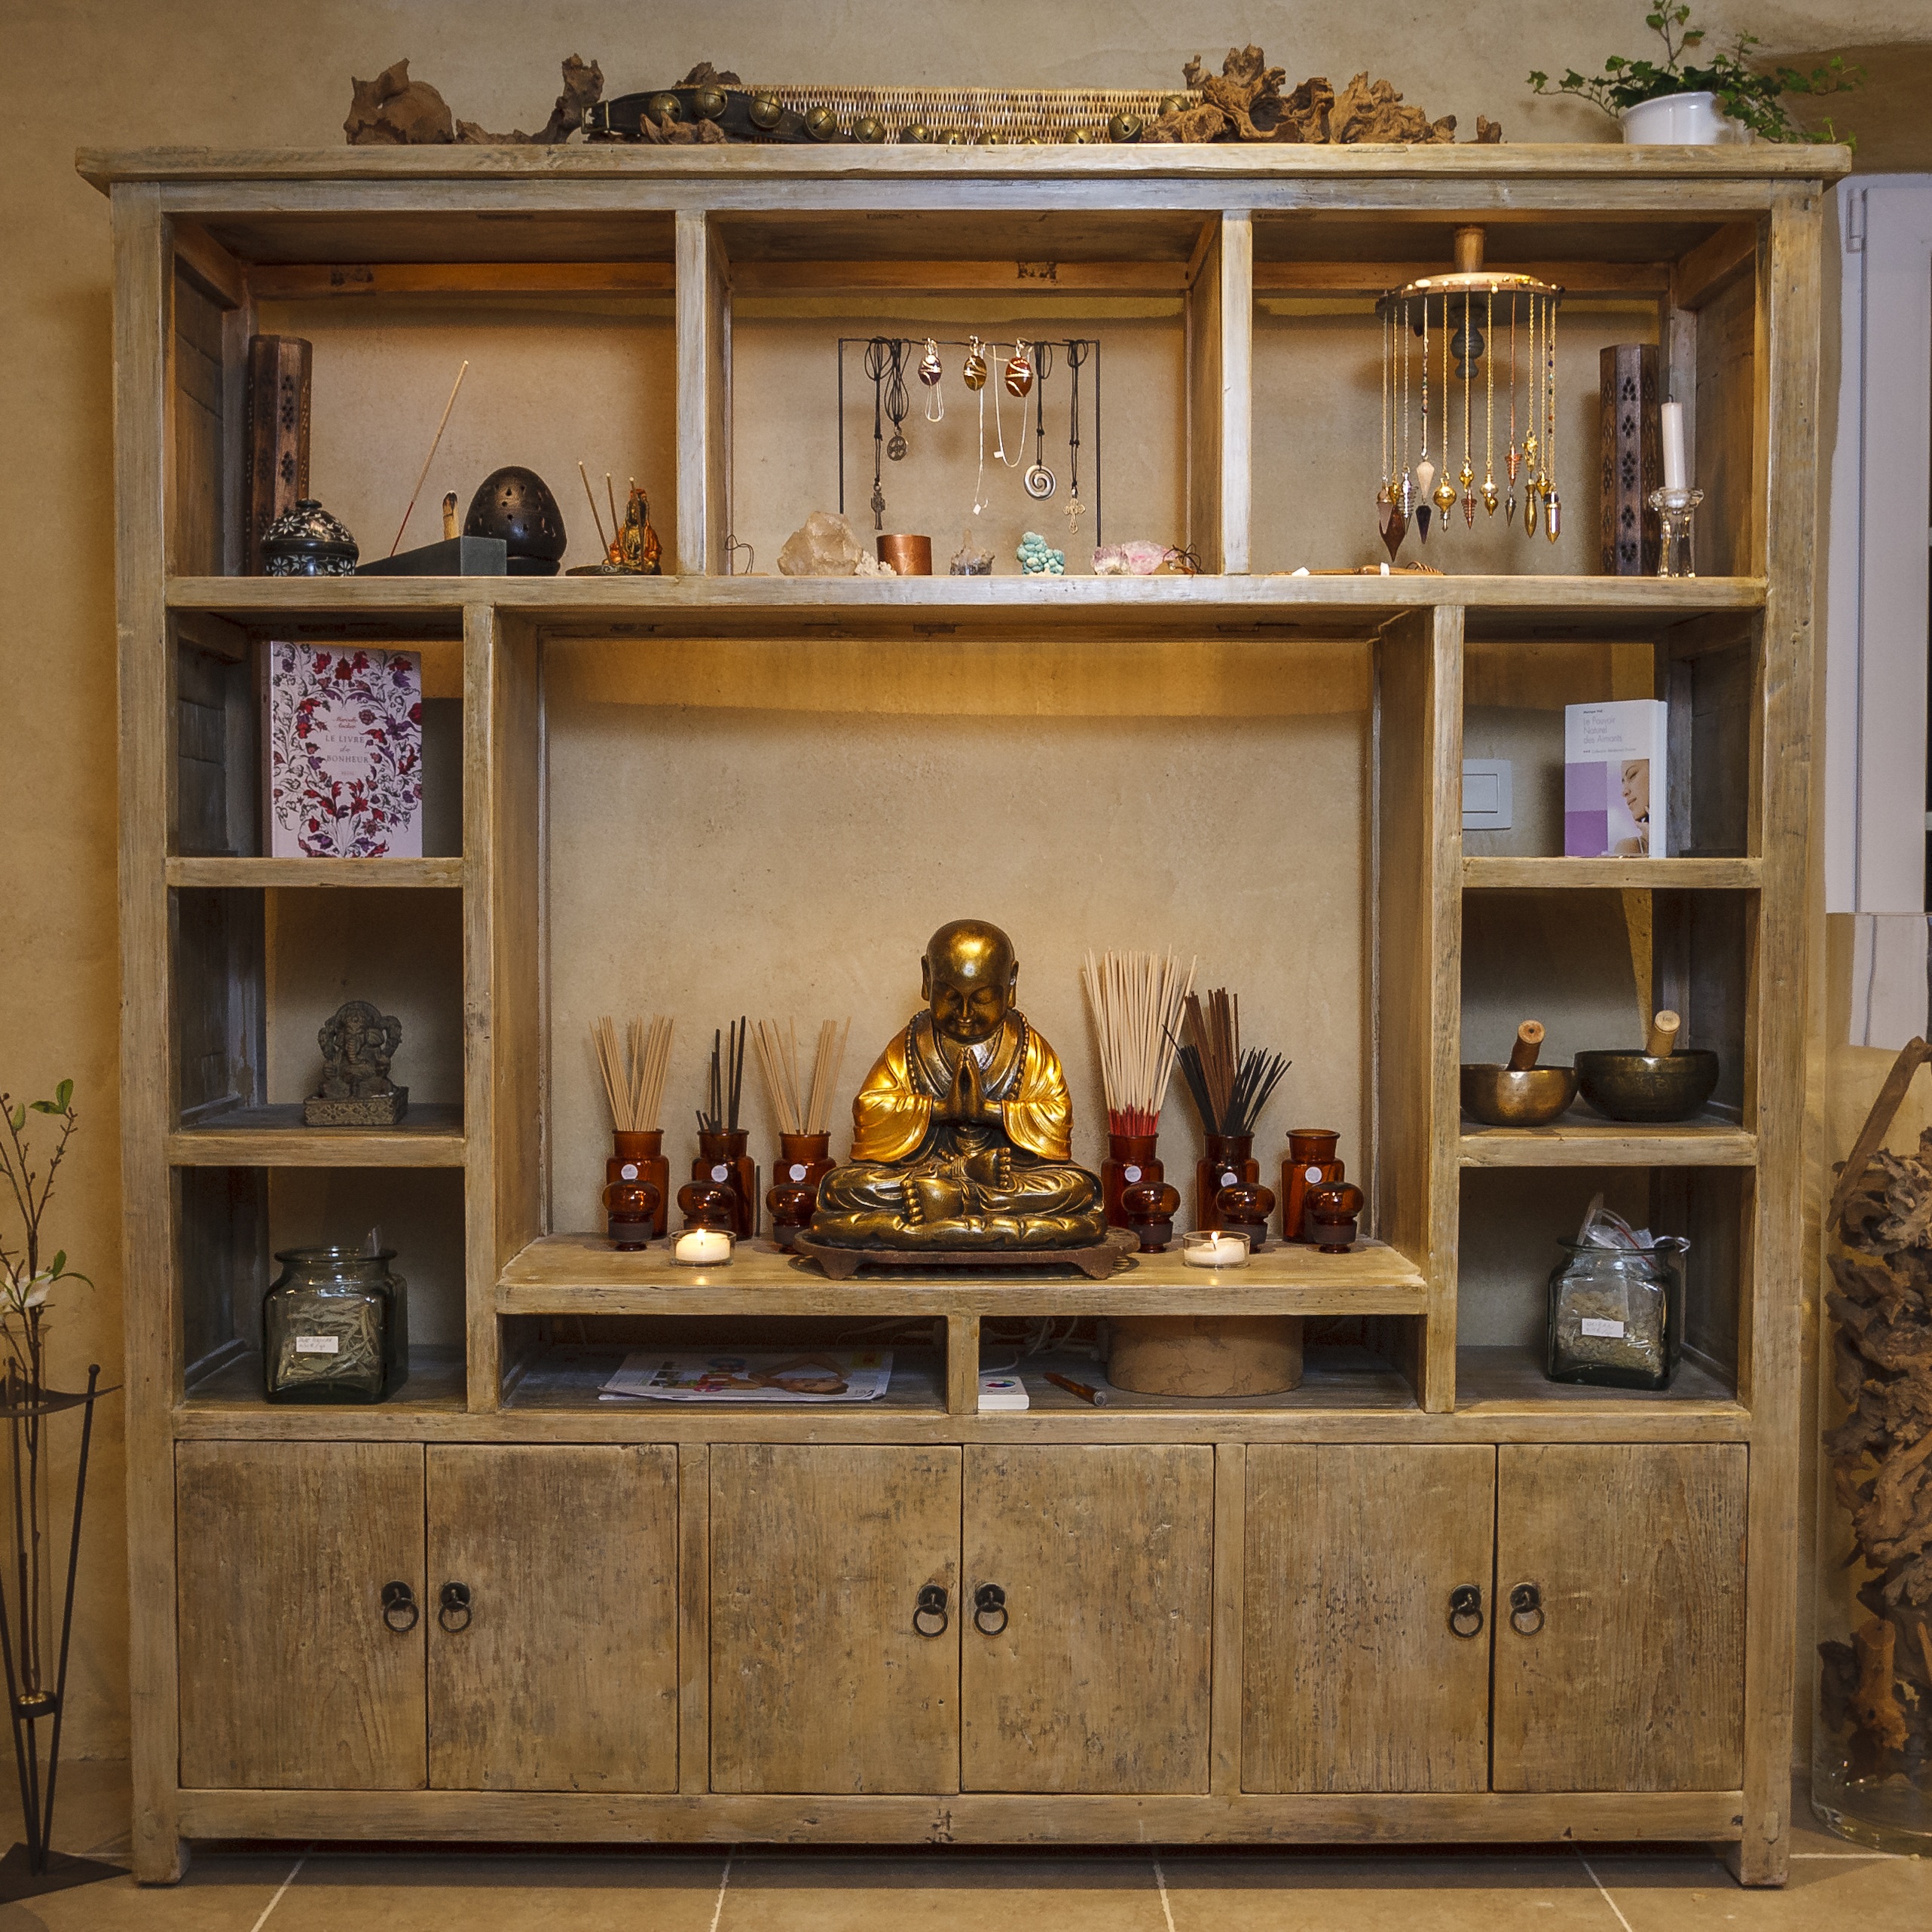
asian, shelf, living room, furniture, zen, interior design, bookcase, altar, shelving, cupboard, sideboard, harmony, feng, shui, cabinetry, china cabinet